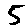
Label: 5